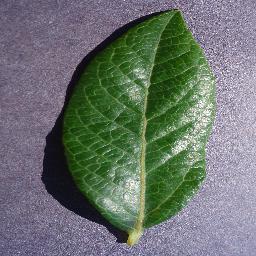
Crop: blueberry
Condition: healthy